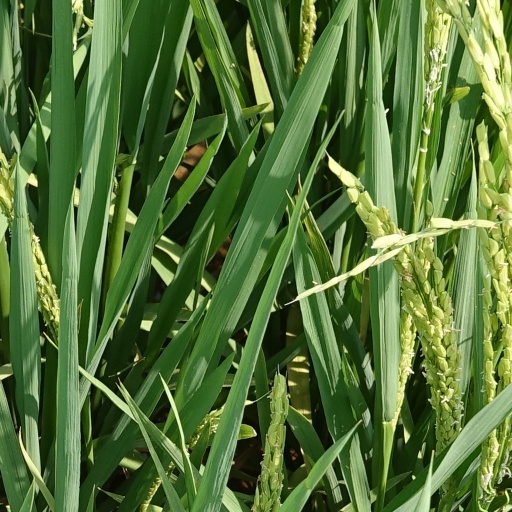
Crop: rice